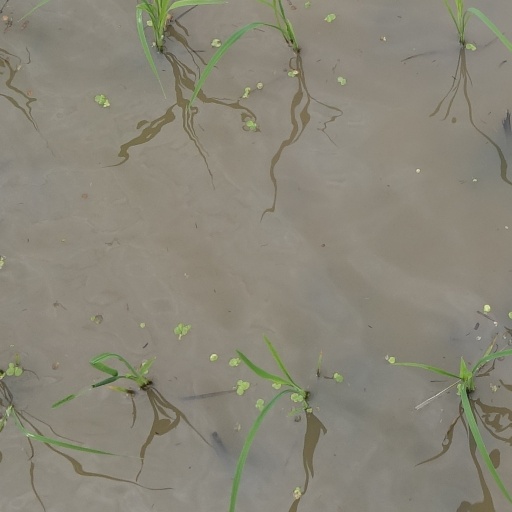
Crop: rice